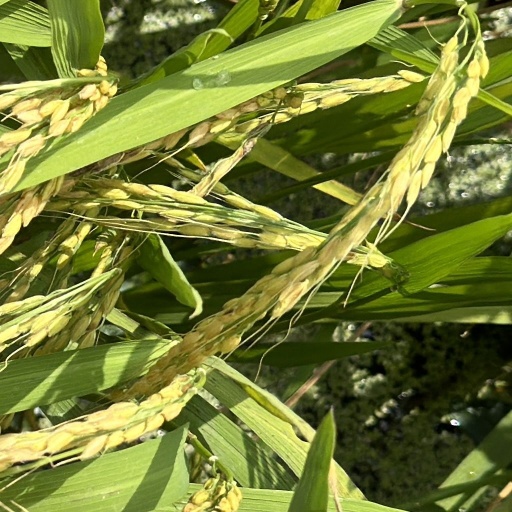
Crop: rice